Triumph Daytona 675

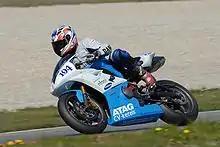
Triumph Daytona 675 racing

As the TT 600 morphed through the Daytona 600, 650, and finally became the 675, it produced considerable interest and more privateers entered AMA and regional events. When the Daytona 675 was launched there were no factory-backed racing teams. This changed in 2008 when MAP Embassy Racing struck a deal with Triumph, and entered the 2008 British Supersport Championship. On 5 May 2008, Glen Richards scored the first win for a Triumph-backed team since 2004 and scored three further wins on his way to the championship.